Gibel

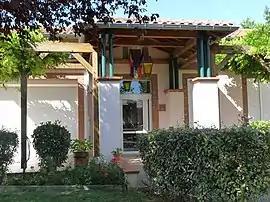
The town hall in Gibel

Gibel is a commune in the Haute-Garonne department in southwestern France.